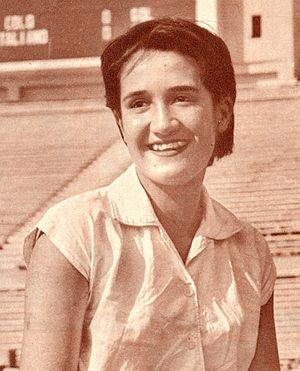
Carlota Ulloa, née le 3 mars 1944 à Santiago, est une athlète chilienne.